Christopher Plummer on screen and stage

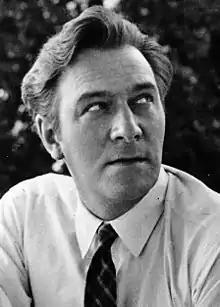
Plummer in 1964

Christopher Plummer (1929–2021) was a Canadian film, television and stage actor. On stage, Plummer's most notable roles were that of Cyrano de Bergerac in "Cyrano" (1974) and as John Barrymore in "Barrymore". He won the Tony Award for Best Actor in a Play for these two roles. On film, Plummer is known for portraying Captain von Trapp in "The Sound of Music" (1965).